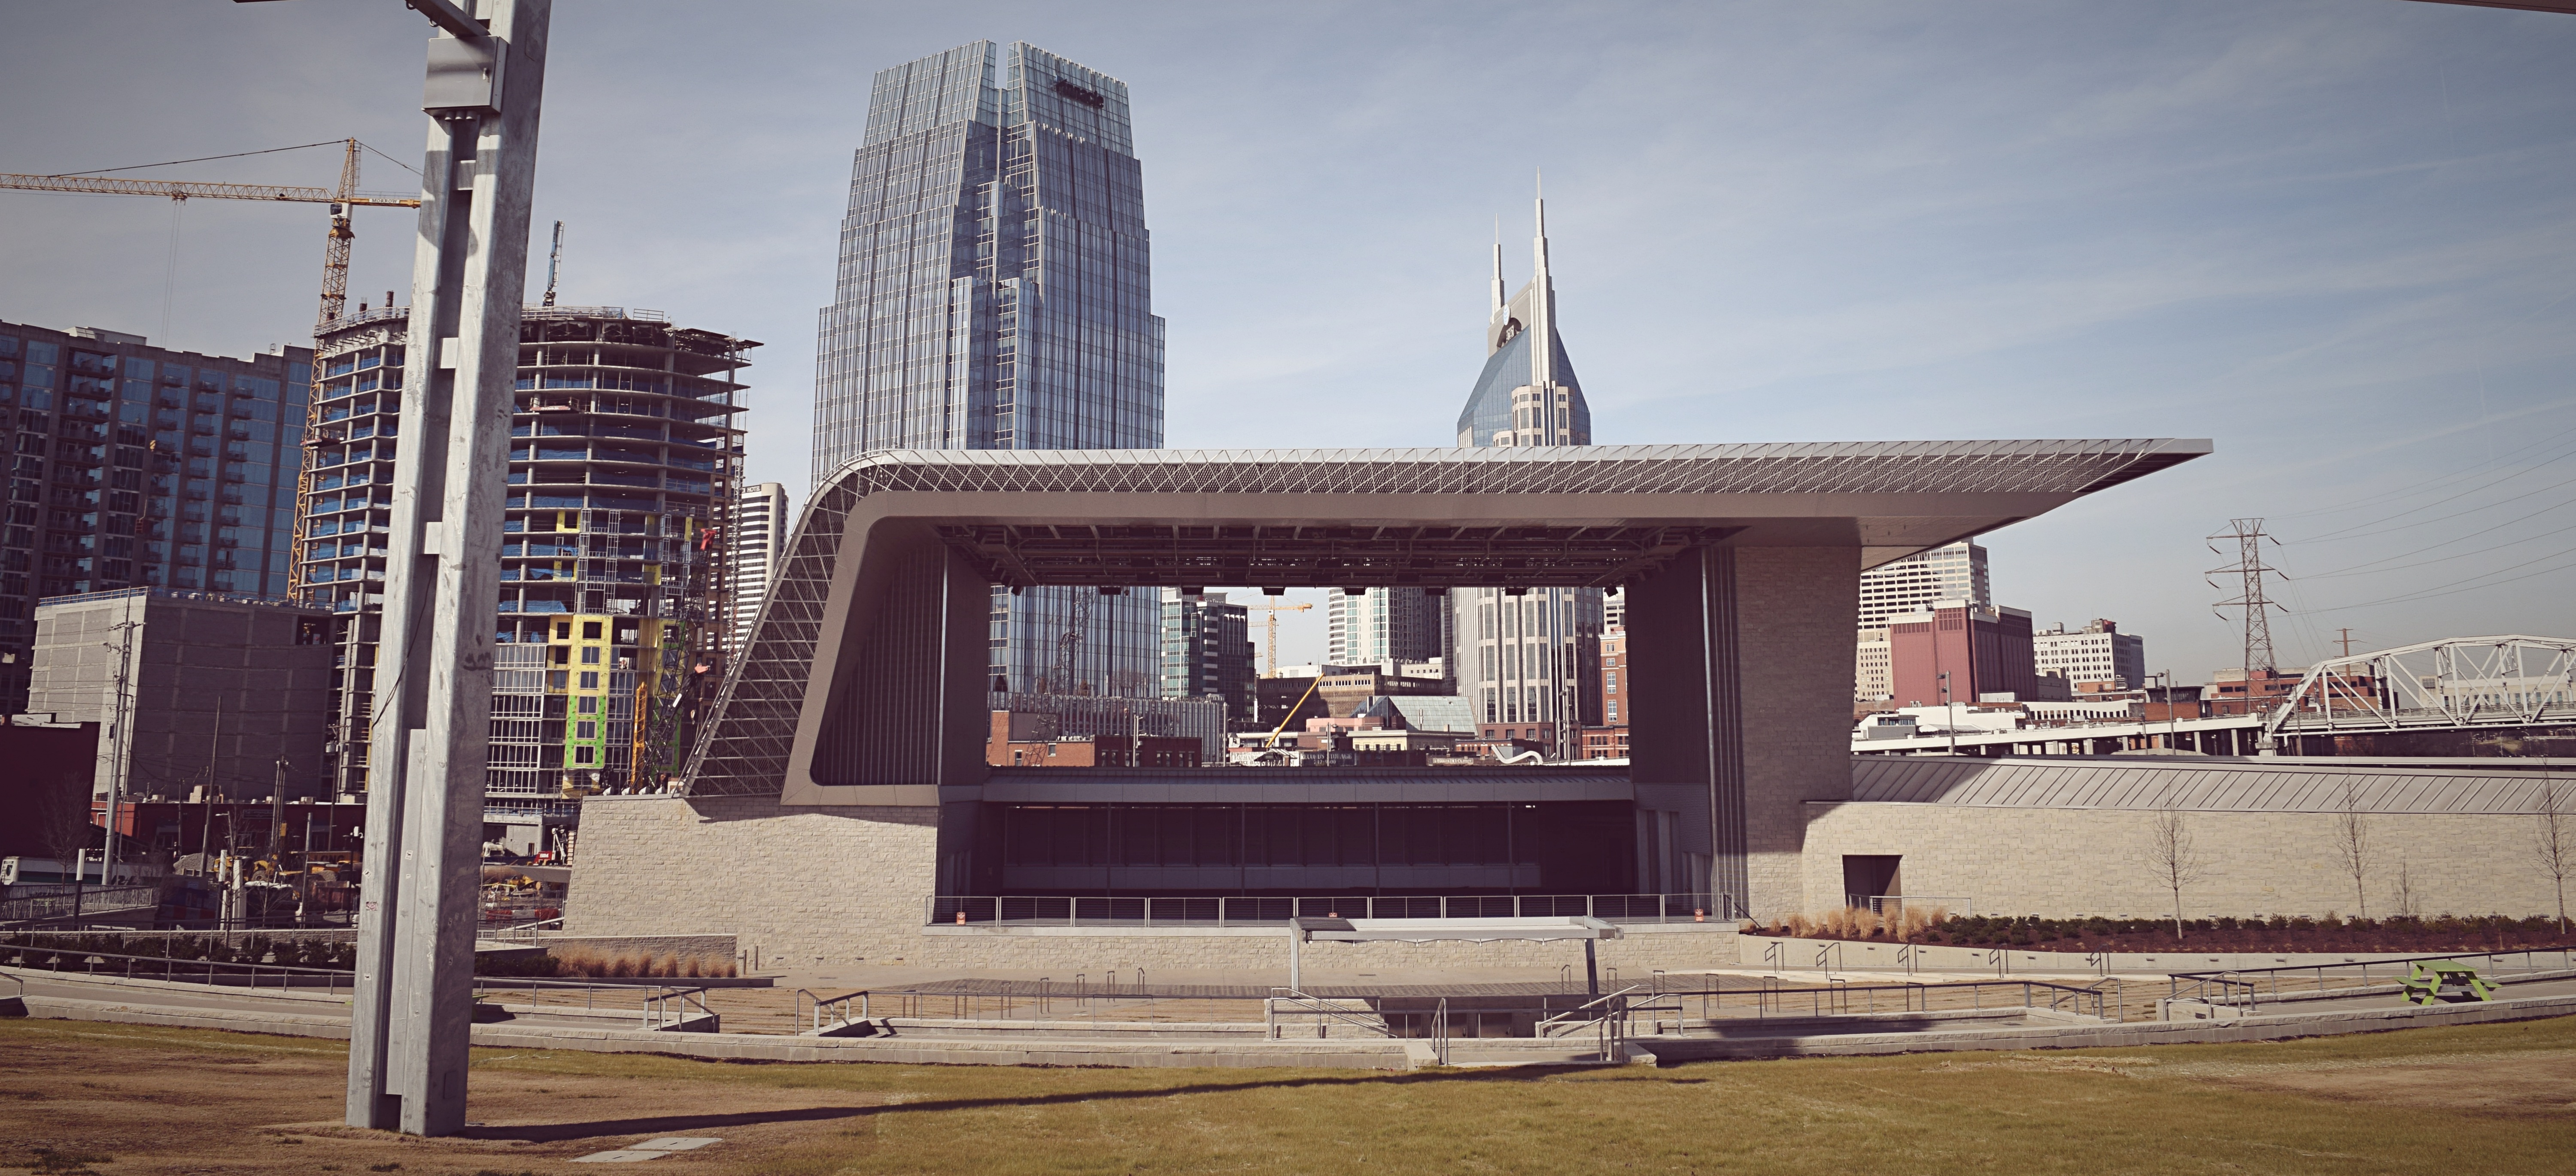
architecture, structure, skyline, house, downtown, landmark, facade, stadium, nashville, sport venue